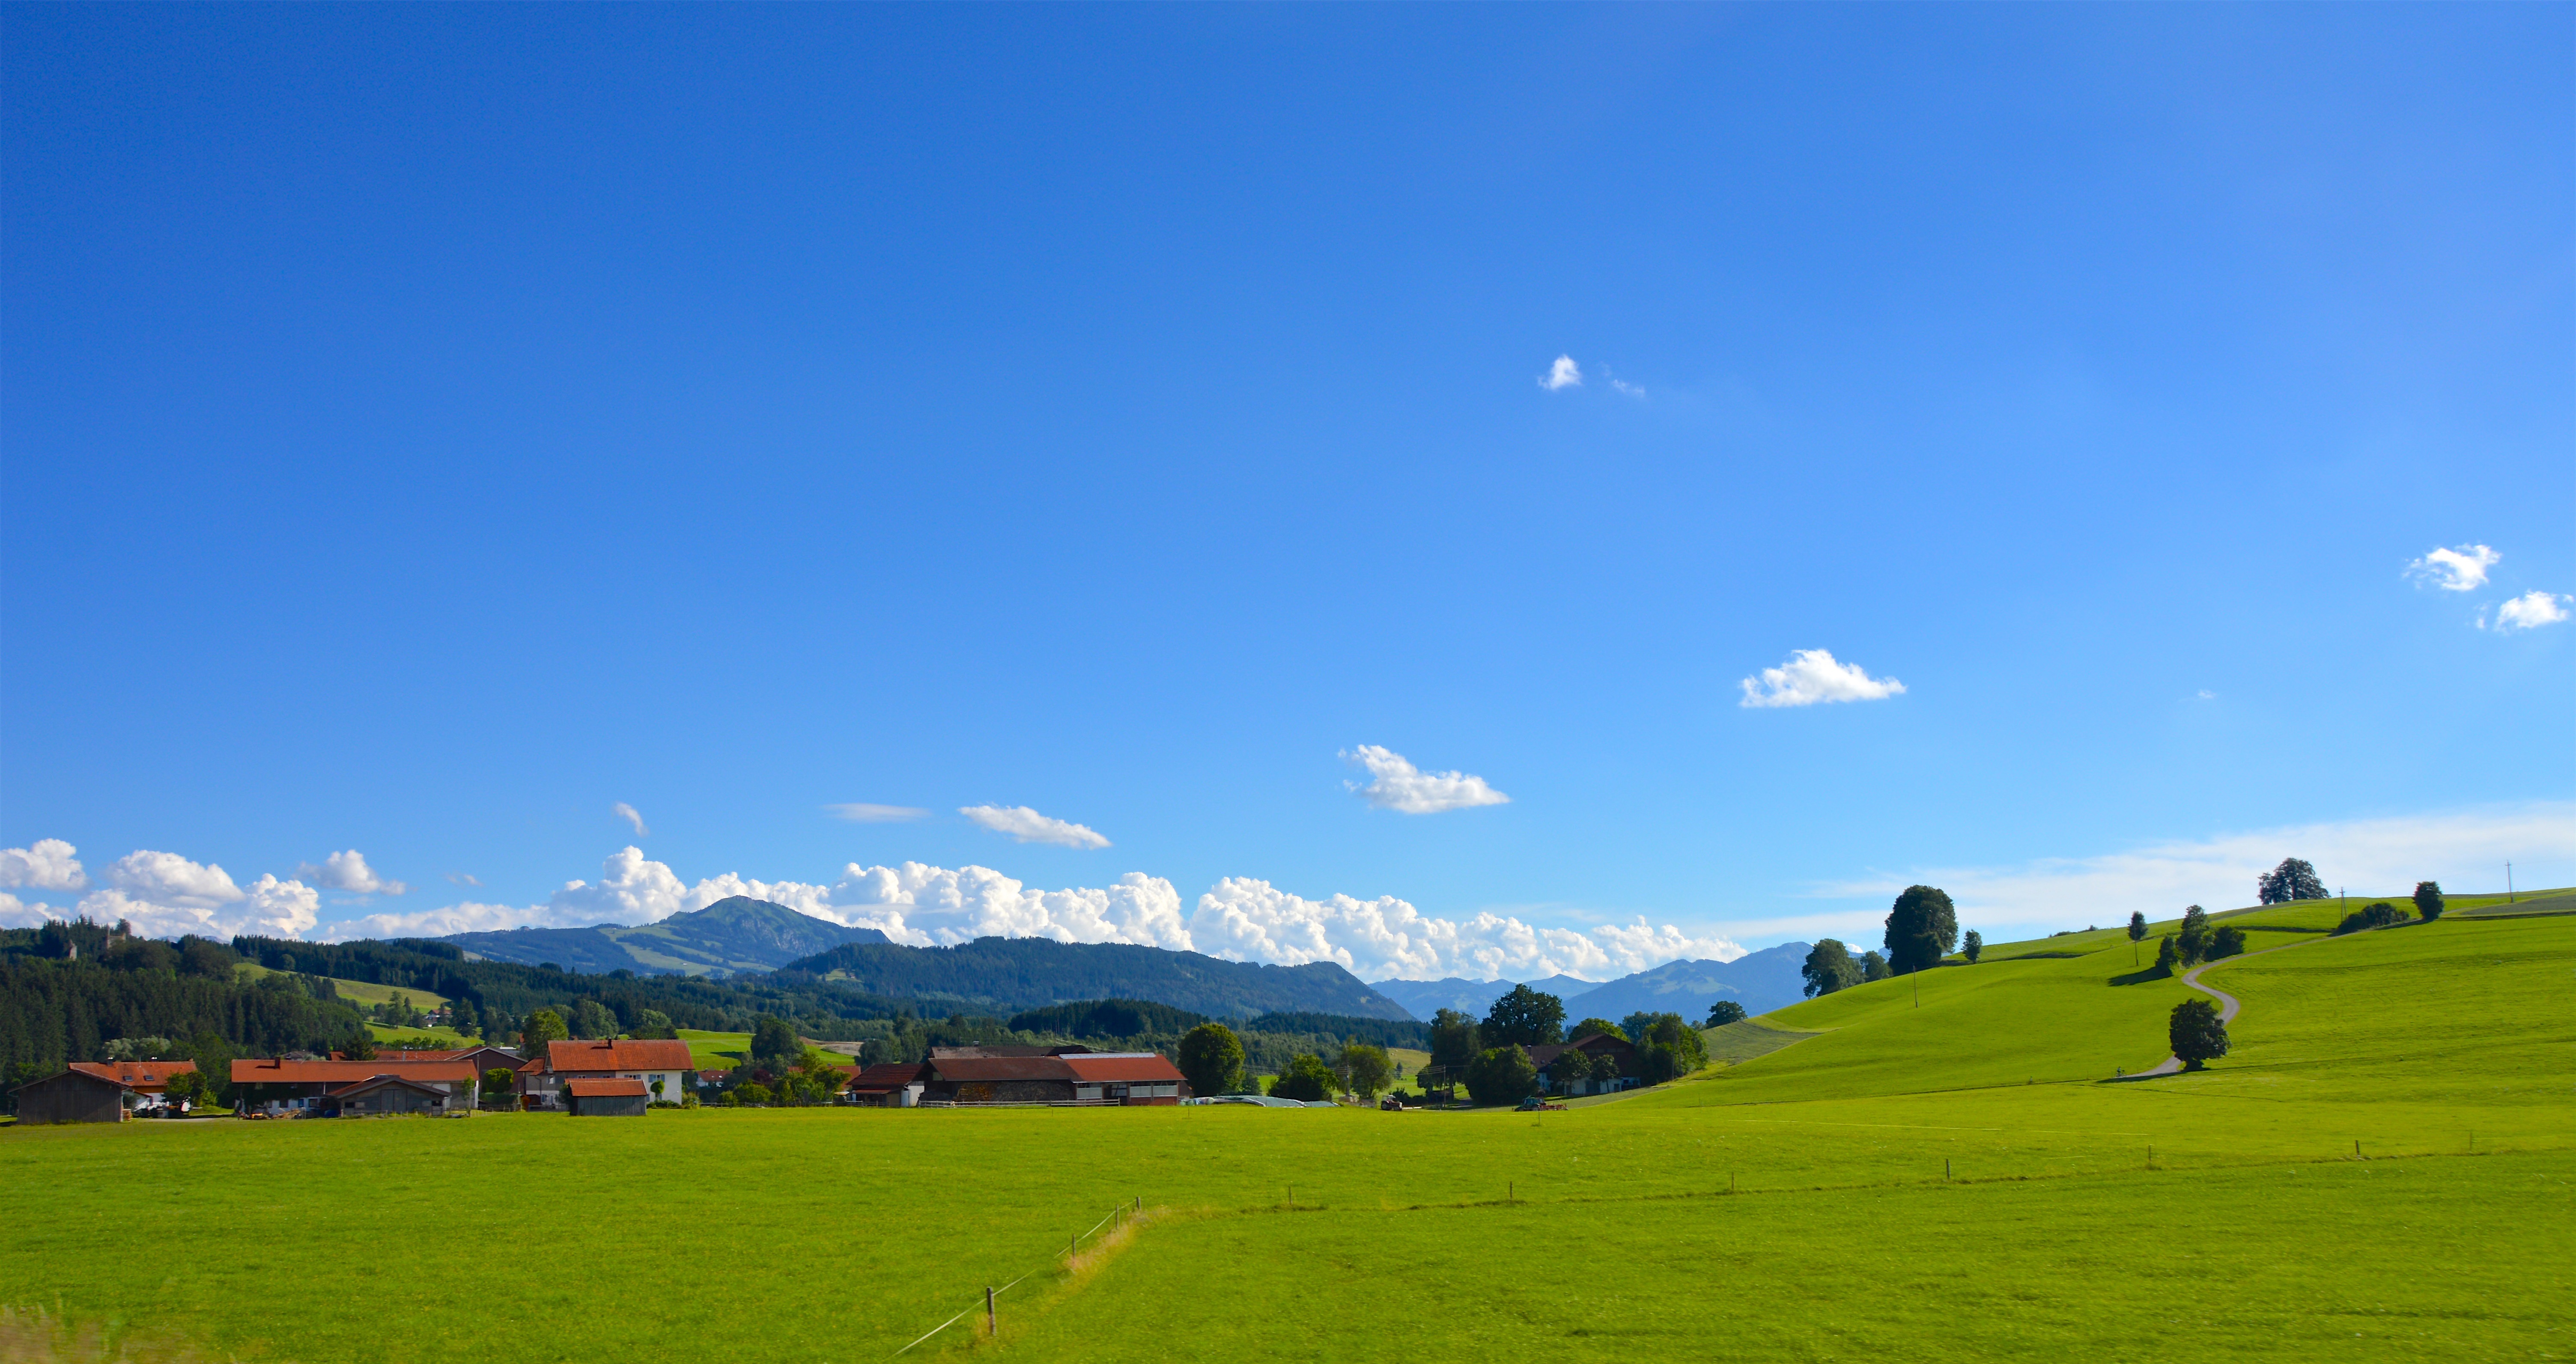
nature, horizon, mountain, sky, hiking, field, meadow, prairie, hill, mountain range, panorama, pasture, blue, plain, paragliding, mountains, grassland, plateau, bavaria, air sports, reported, allg u, greened, windsports